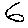
Label: 6